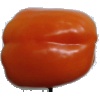
Label: orange_pepper